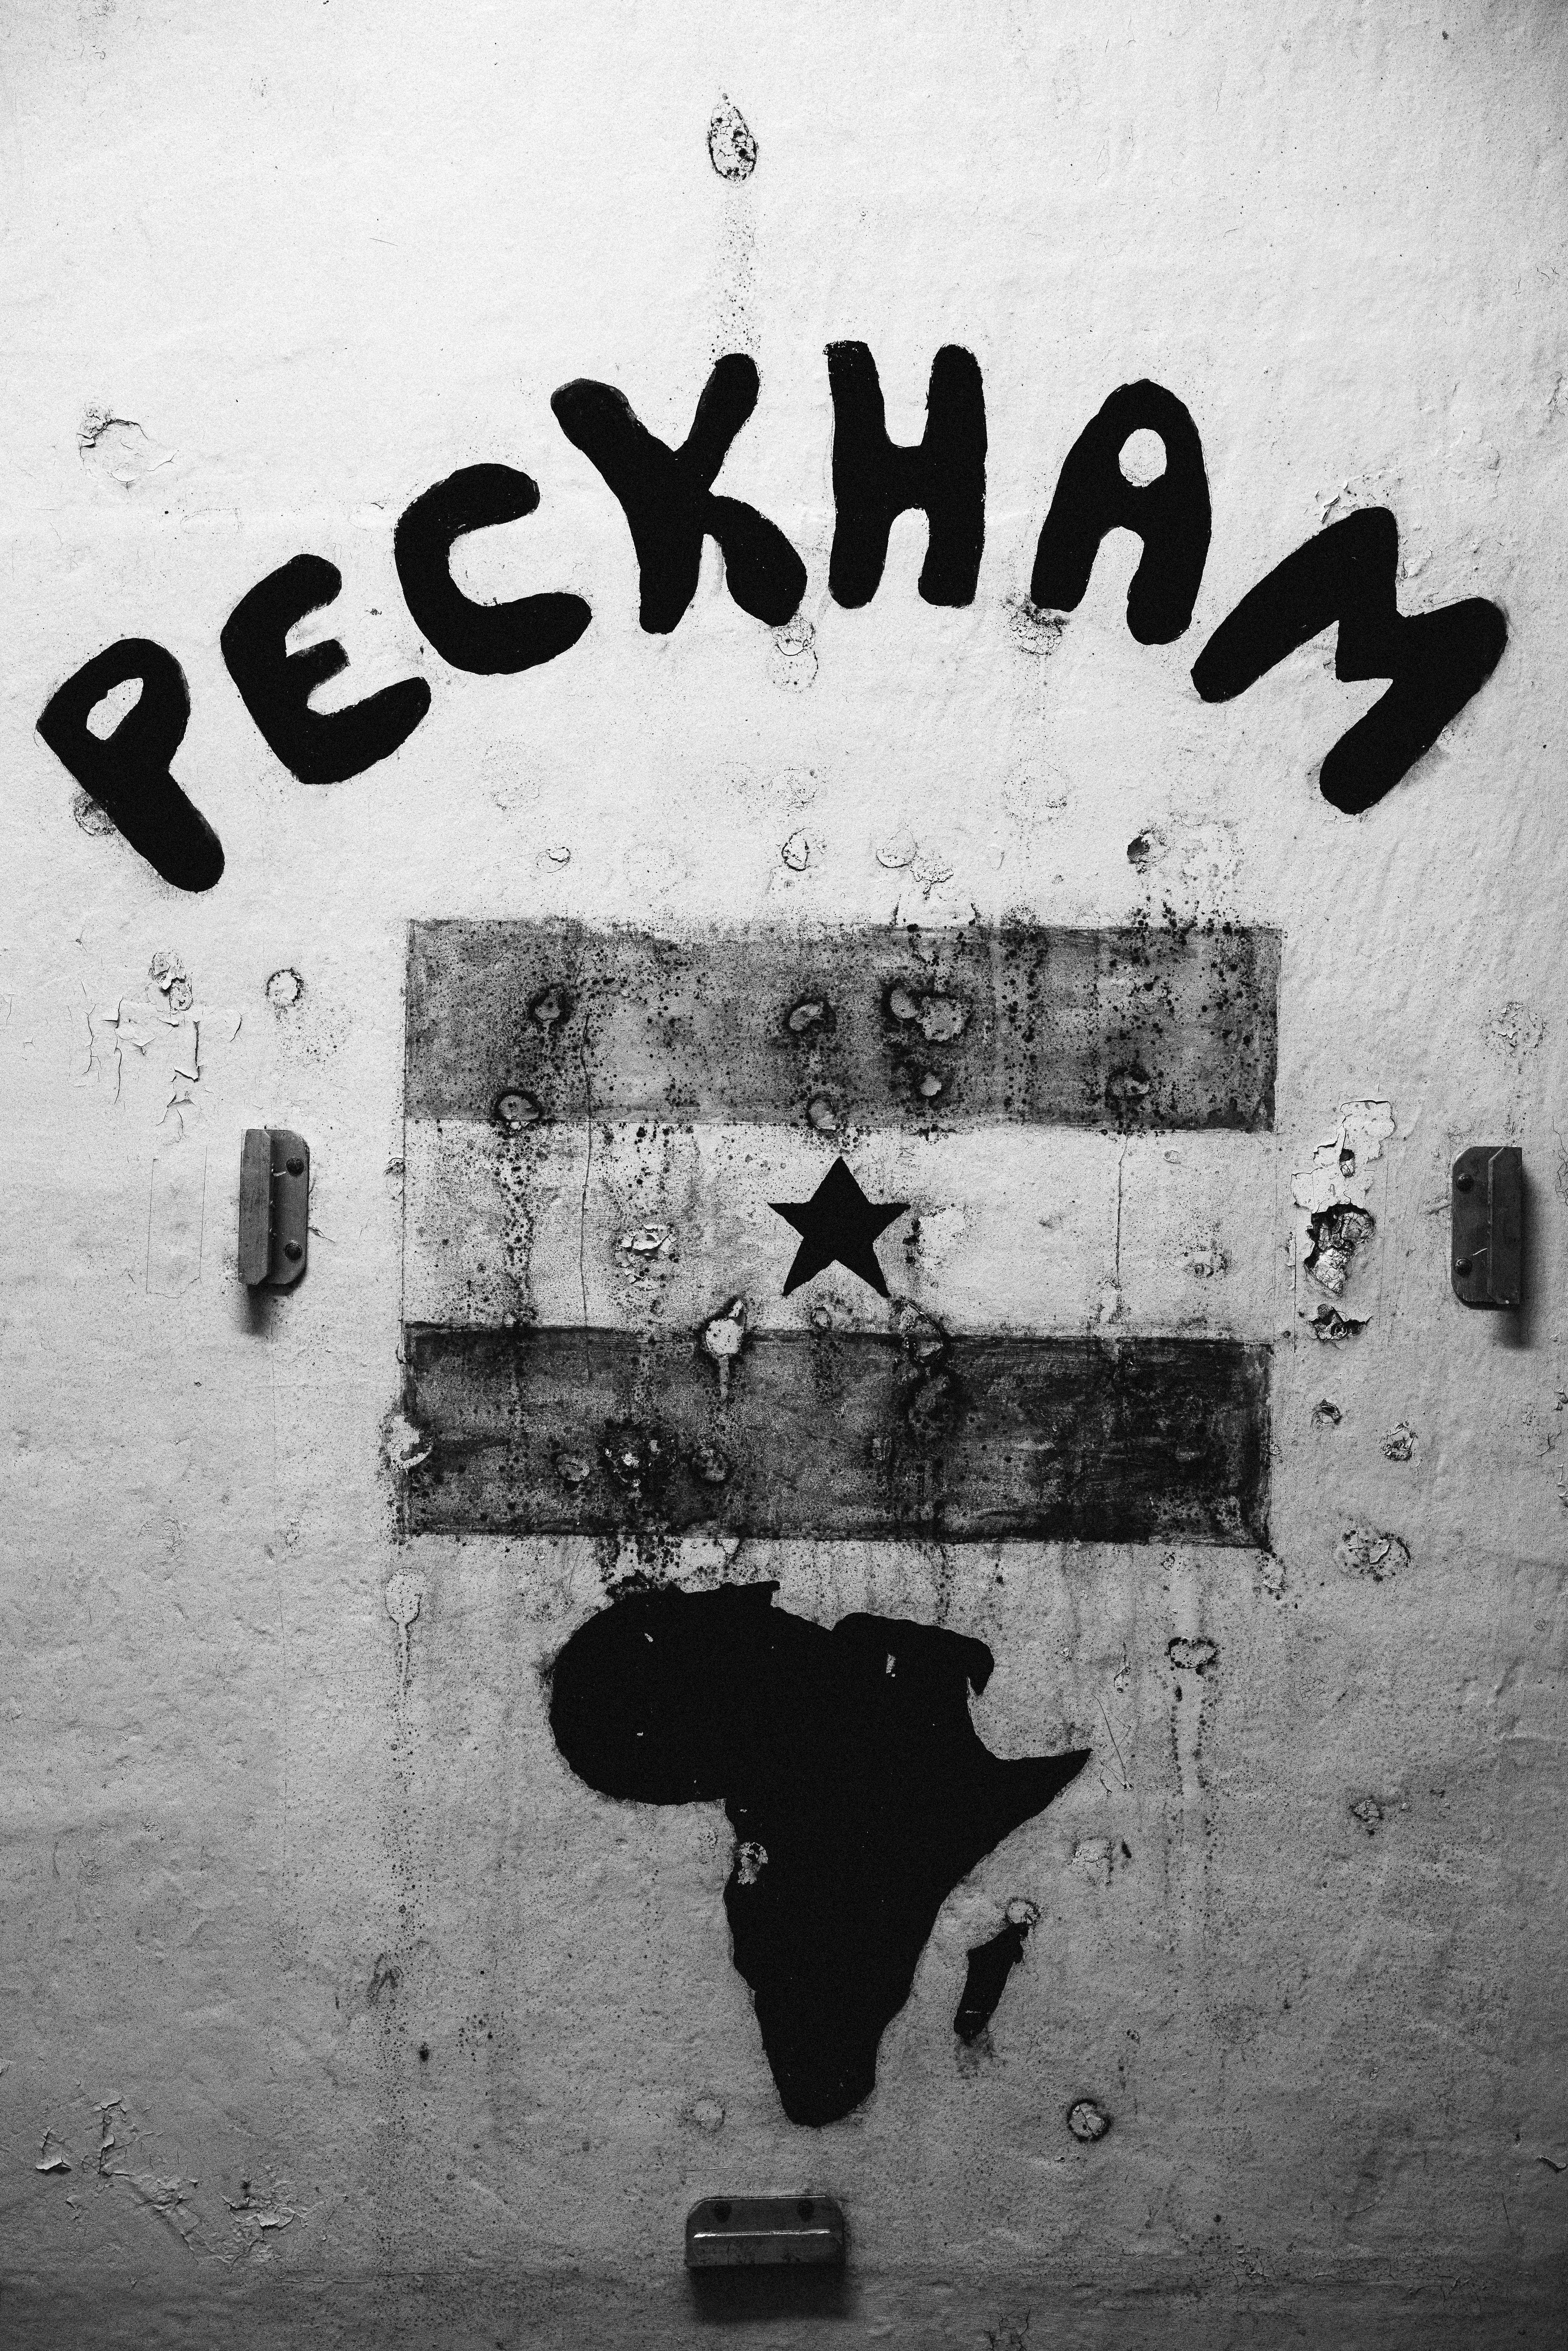
black and white, white, wall, black, monochrome, font, lancashire, uk, hmplancaster, prision, nick, hmp, bw, art, cool image, illustration, poster, i, monochrome photography